Leroy Griffith

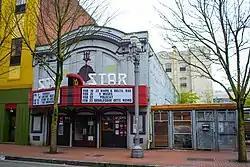

A June 1955 "Billboard" magazine column noted that the 23-year-old "Leroy Griffith, concession manager at the Folly [Theater], Kansas City, Mo., is now the owner of the Missouri Coffee Shop with an enlarged dining room and a new air-conditioned system."